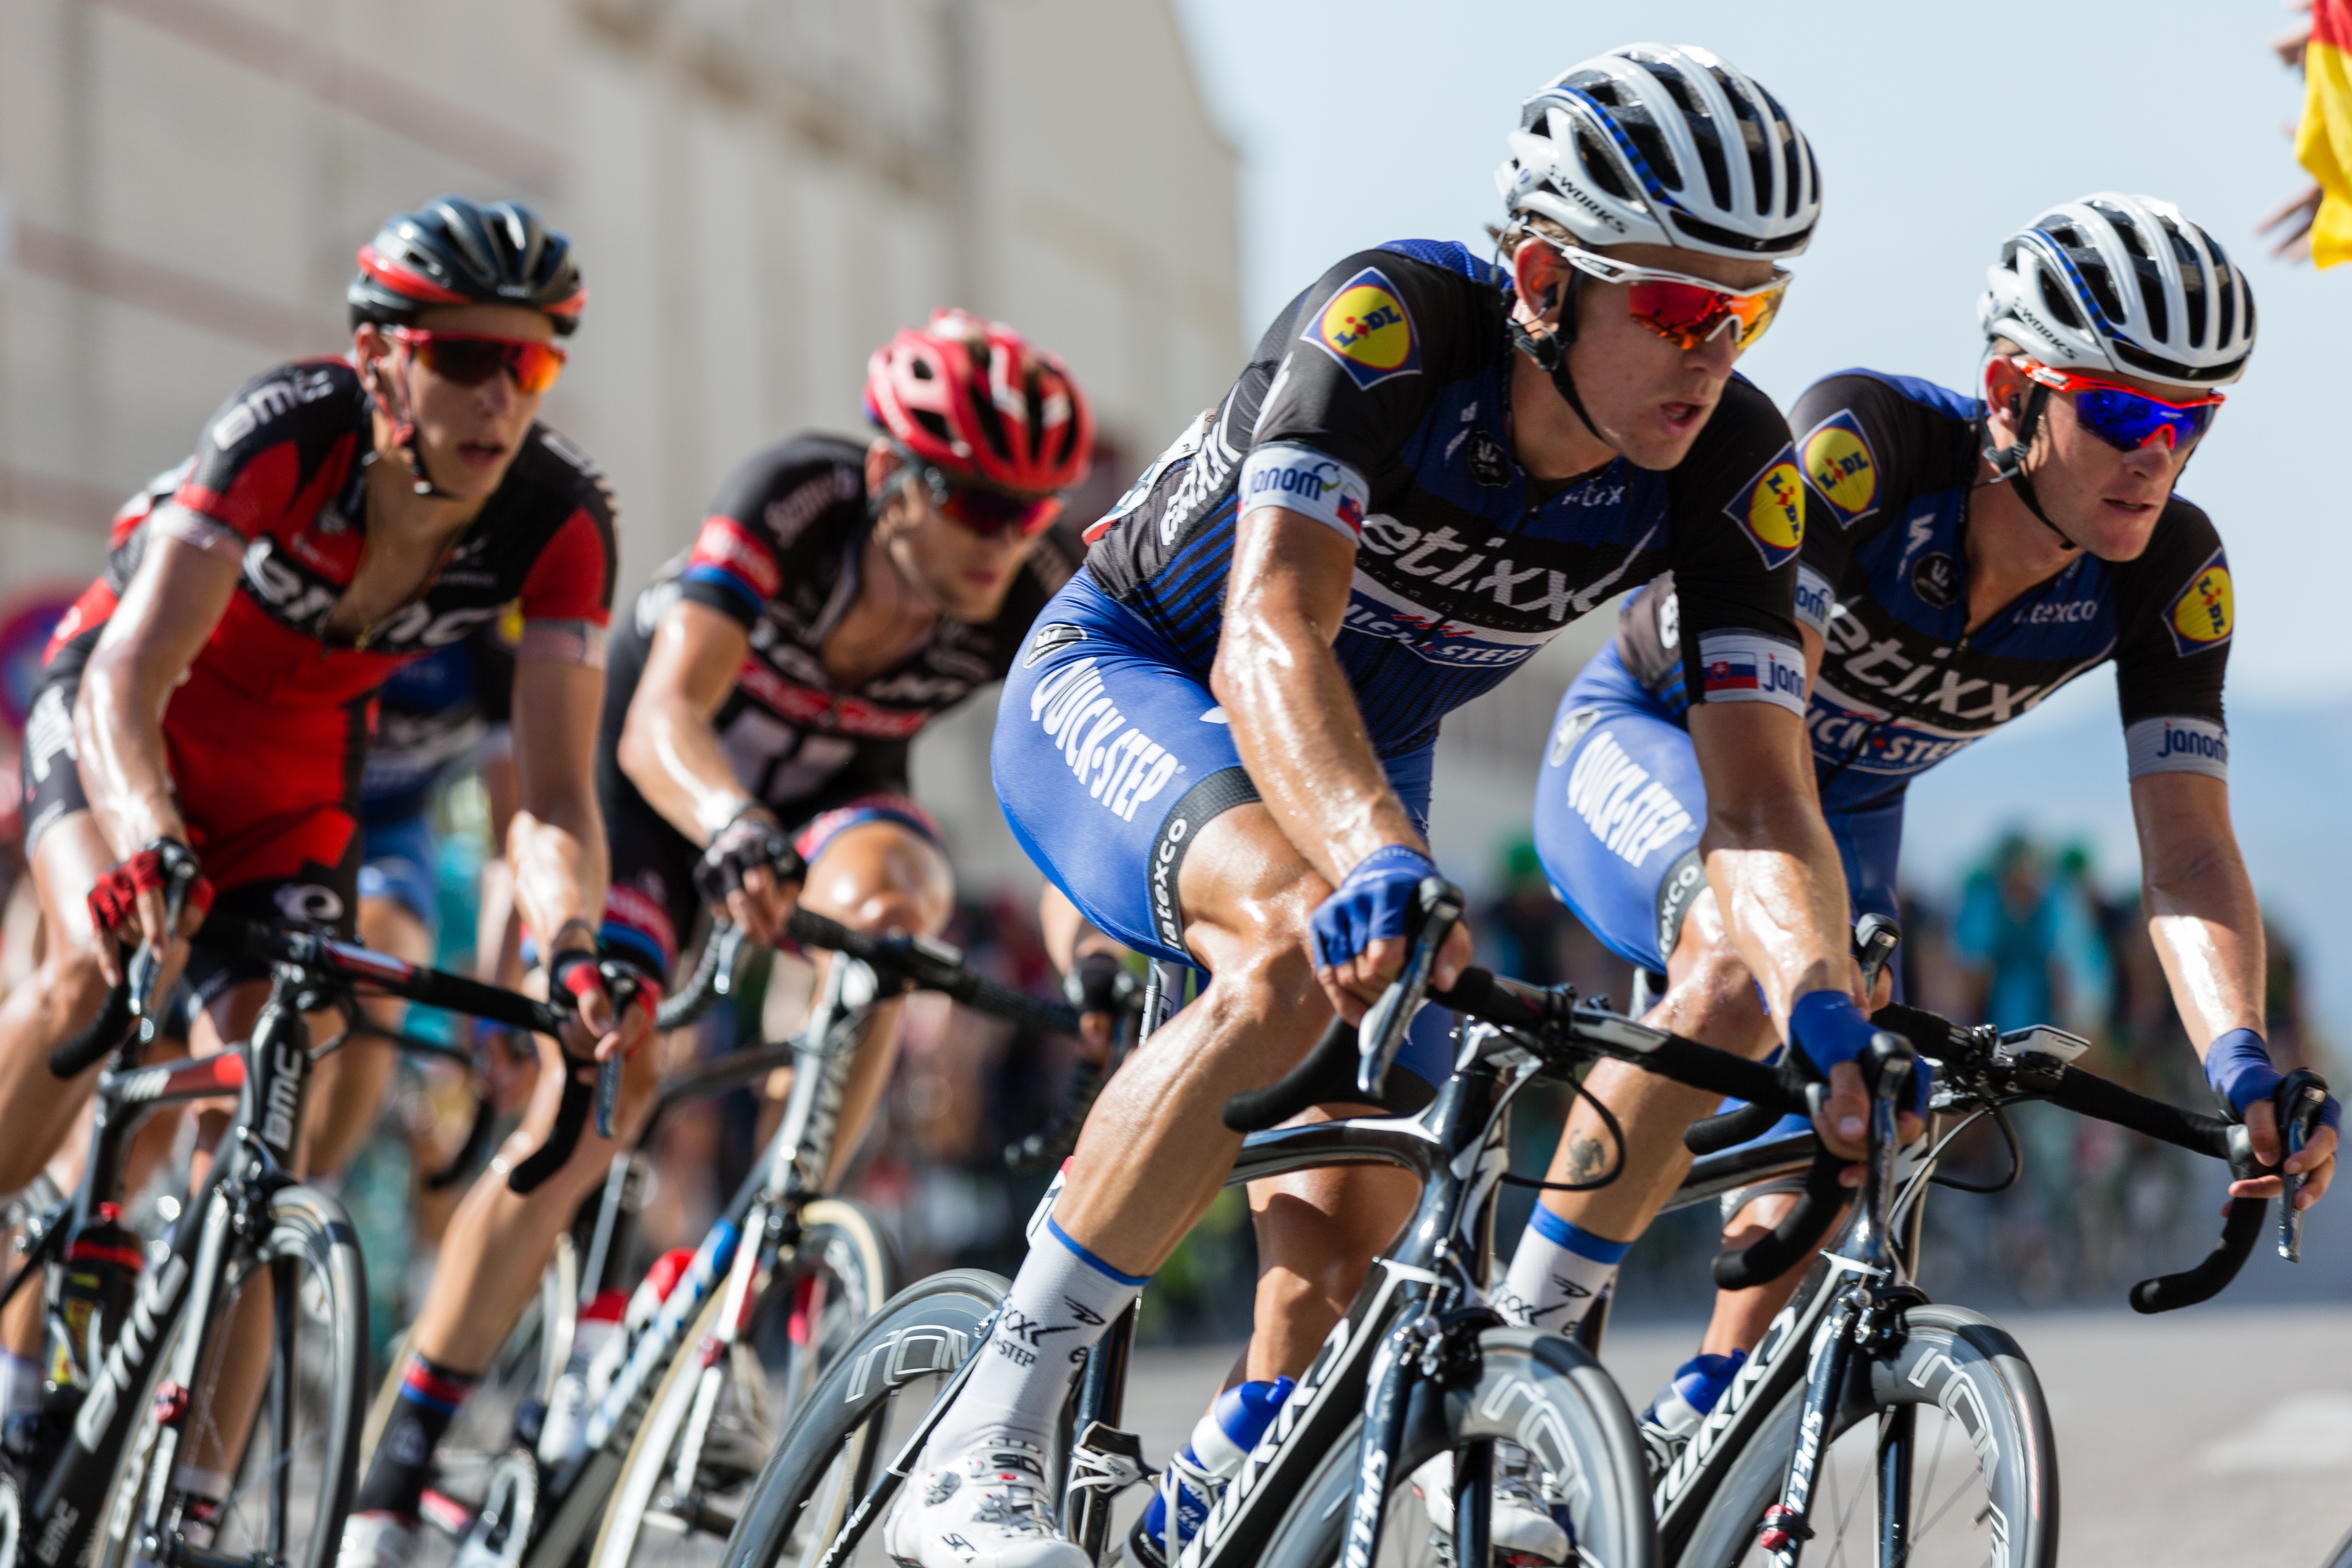
sport, bicycle, recreation, cyclist, vehicle, sports equipment, cycling, race, spain, sports, racing, return, the turn, road cycling, outdoor recreation, cycle sport, cyclo cross bicycle, cyclo cross, bicycle racing, road bicycle, endurance sports, racing bicycle, road bicycle racing, keirin